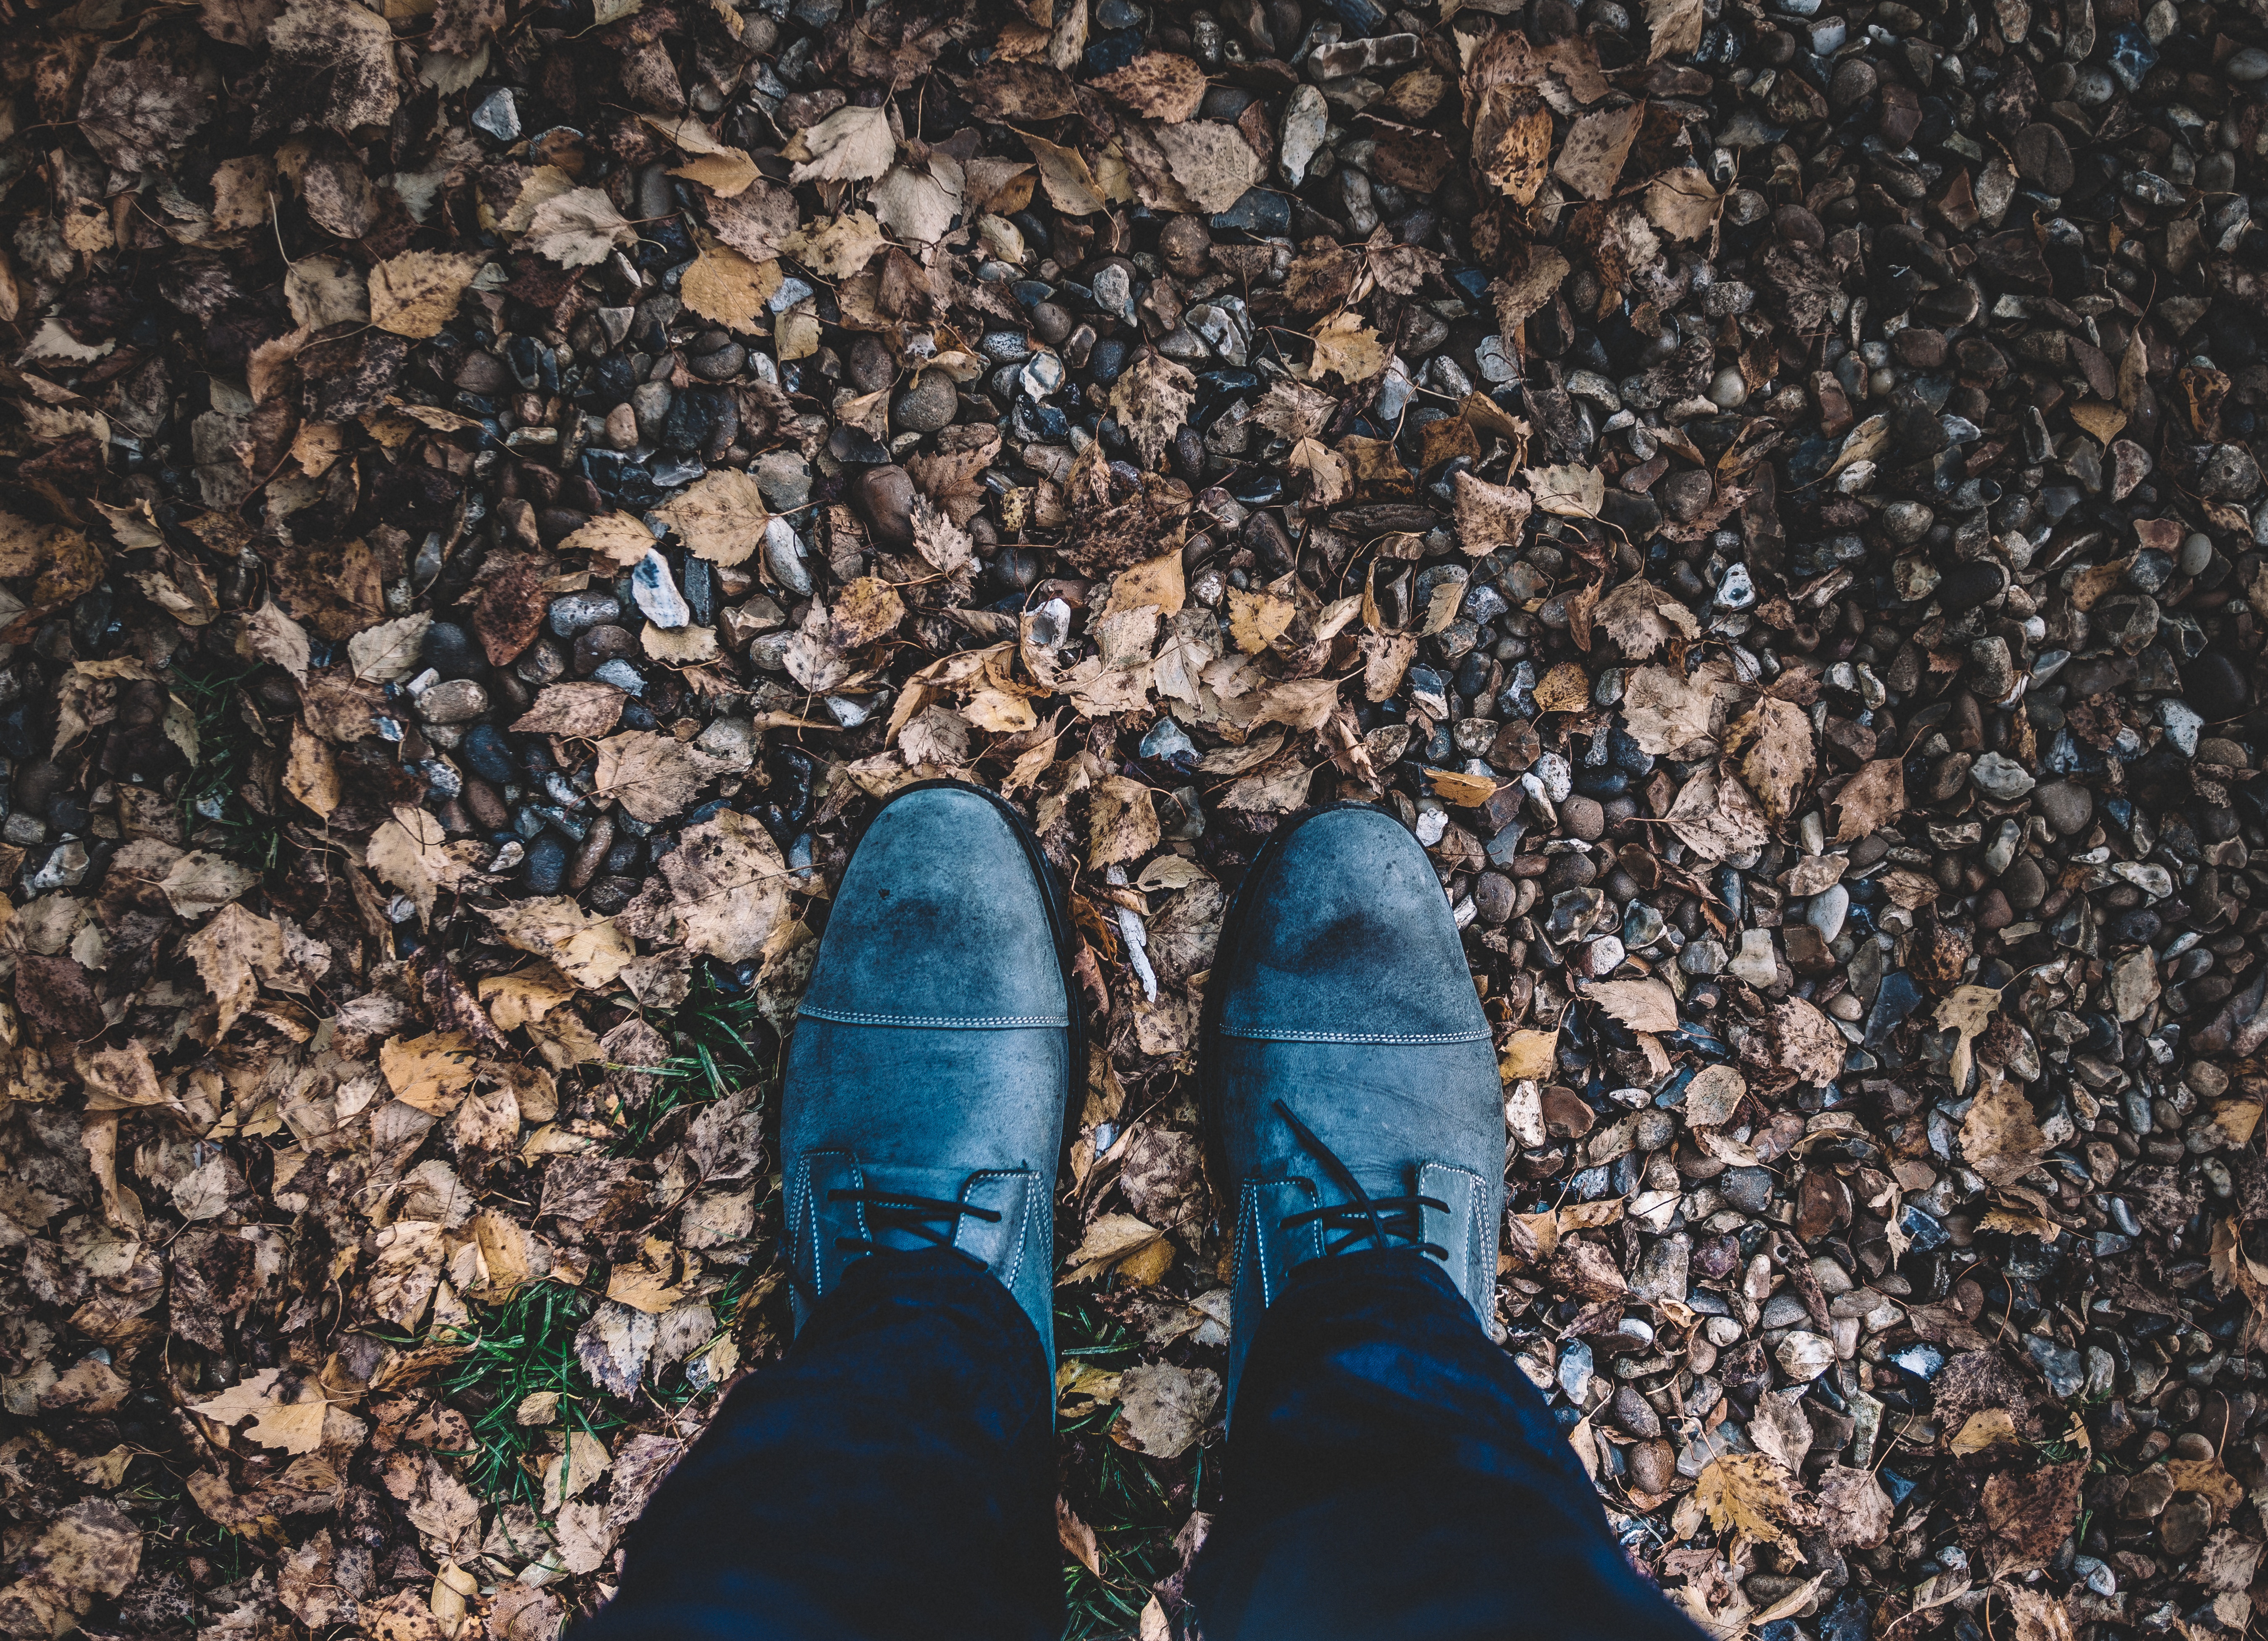
leaf, leg, spring, autumn, soil, blue, season, footwear